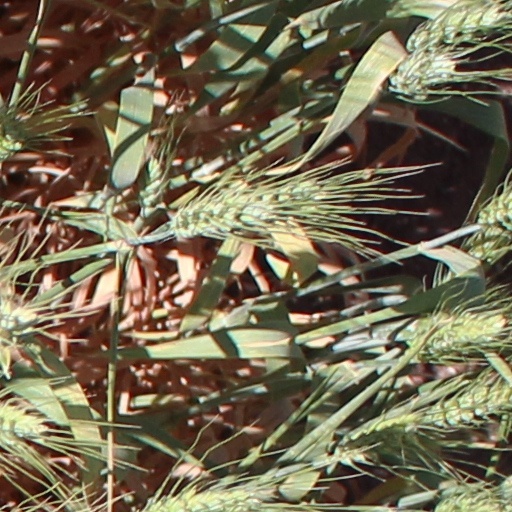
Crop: wheat